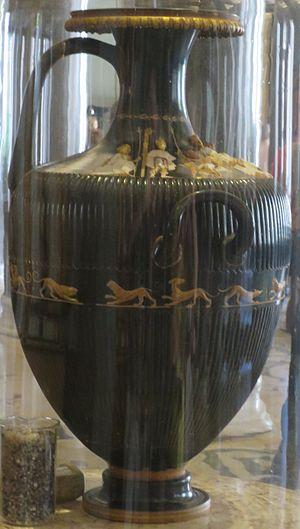
Le Regina Vasorum, littéralement "la Reine des Vases", est une hydrie grecque du IVᵉ siècle av. J.-C., provenant de Cumes en Italie du Sud. Elle représente les divinités d'Éleusis avec des reliefs dorés et polychromes. Elle fait partie des collections du Musée de l'Ermitage, à Saint-Pétersbourg. En plus de ses qualités esthétiques, elle est reconnue comme source iconographique importante pour la religion grecque antique.
Le musée de l’Ermitage est un musée situé à Saint-Pétersbourg, au bord de la Neva.